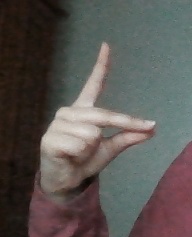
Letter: ta